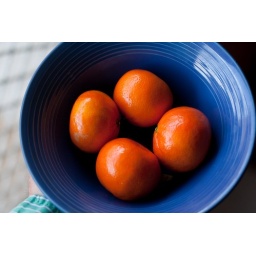
Mandarin Oranges in a blue bowl